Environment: real
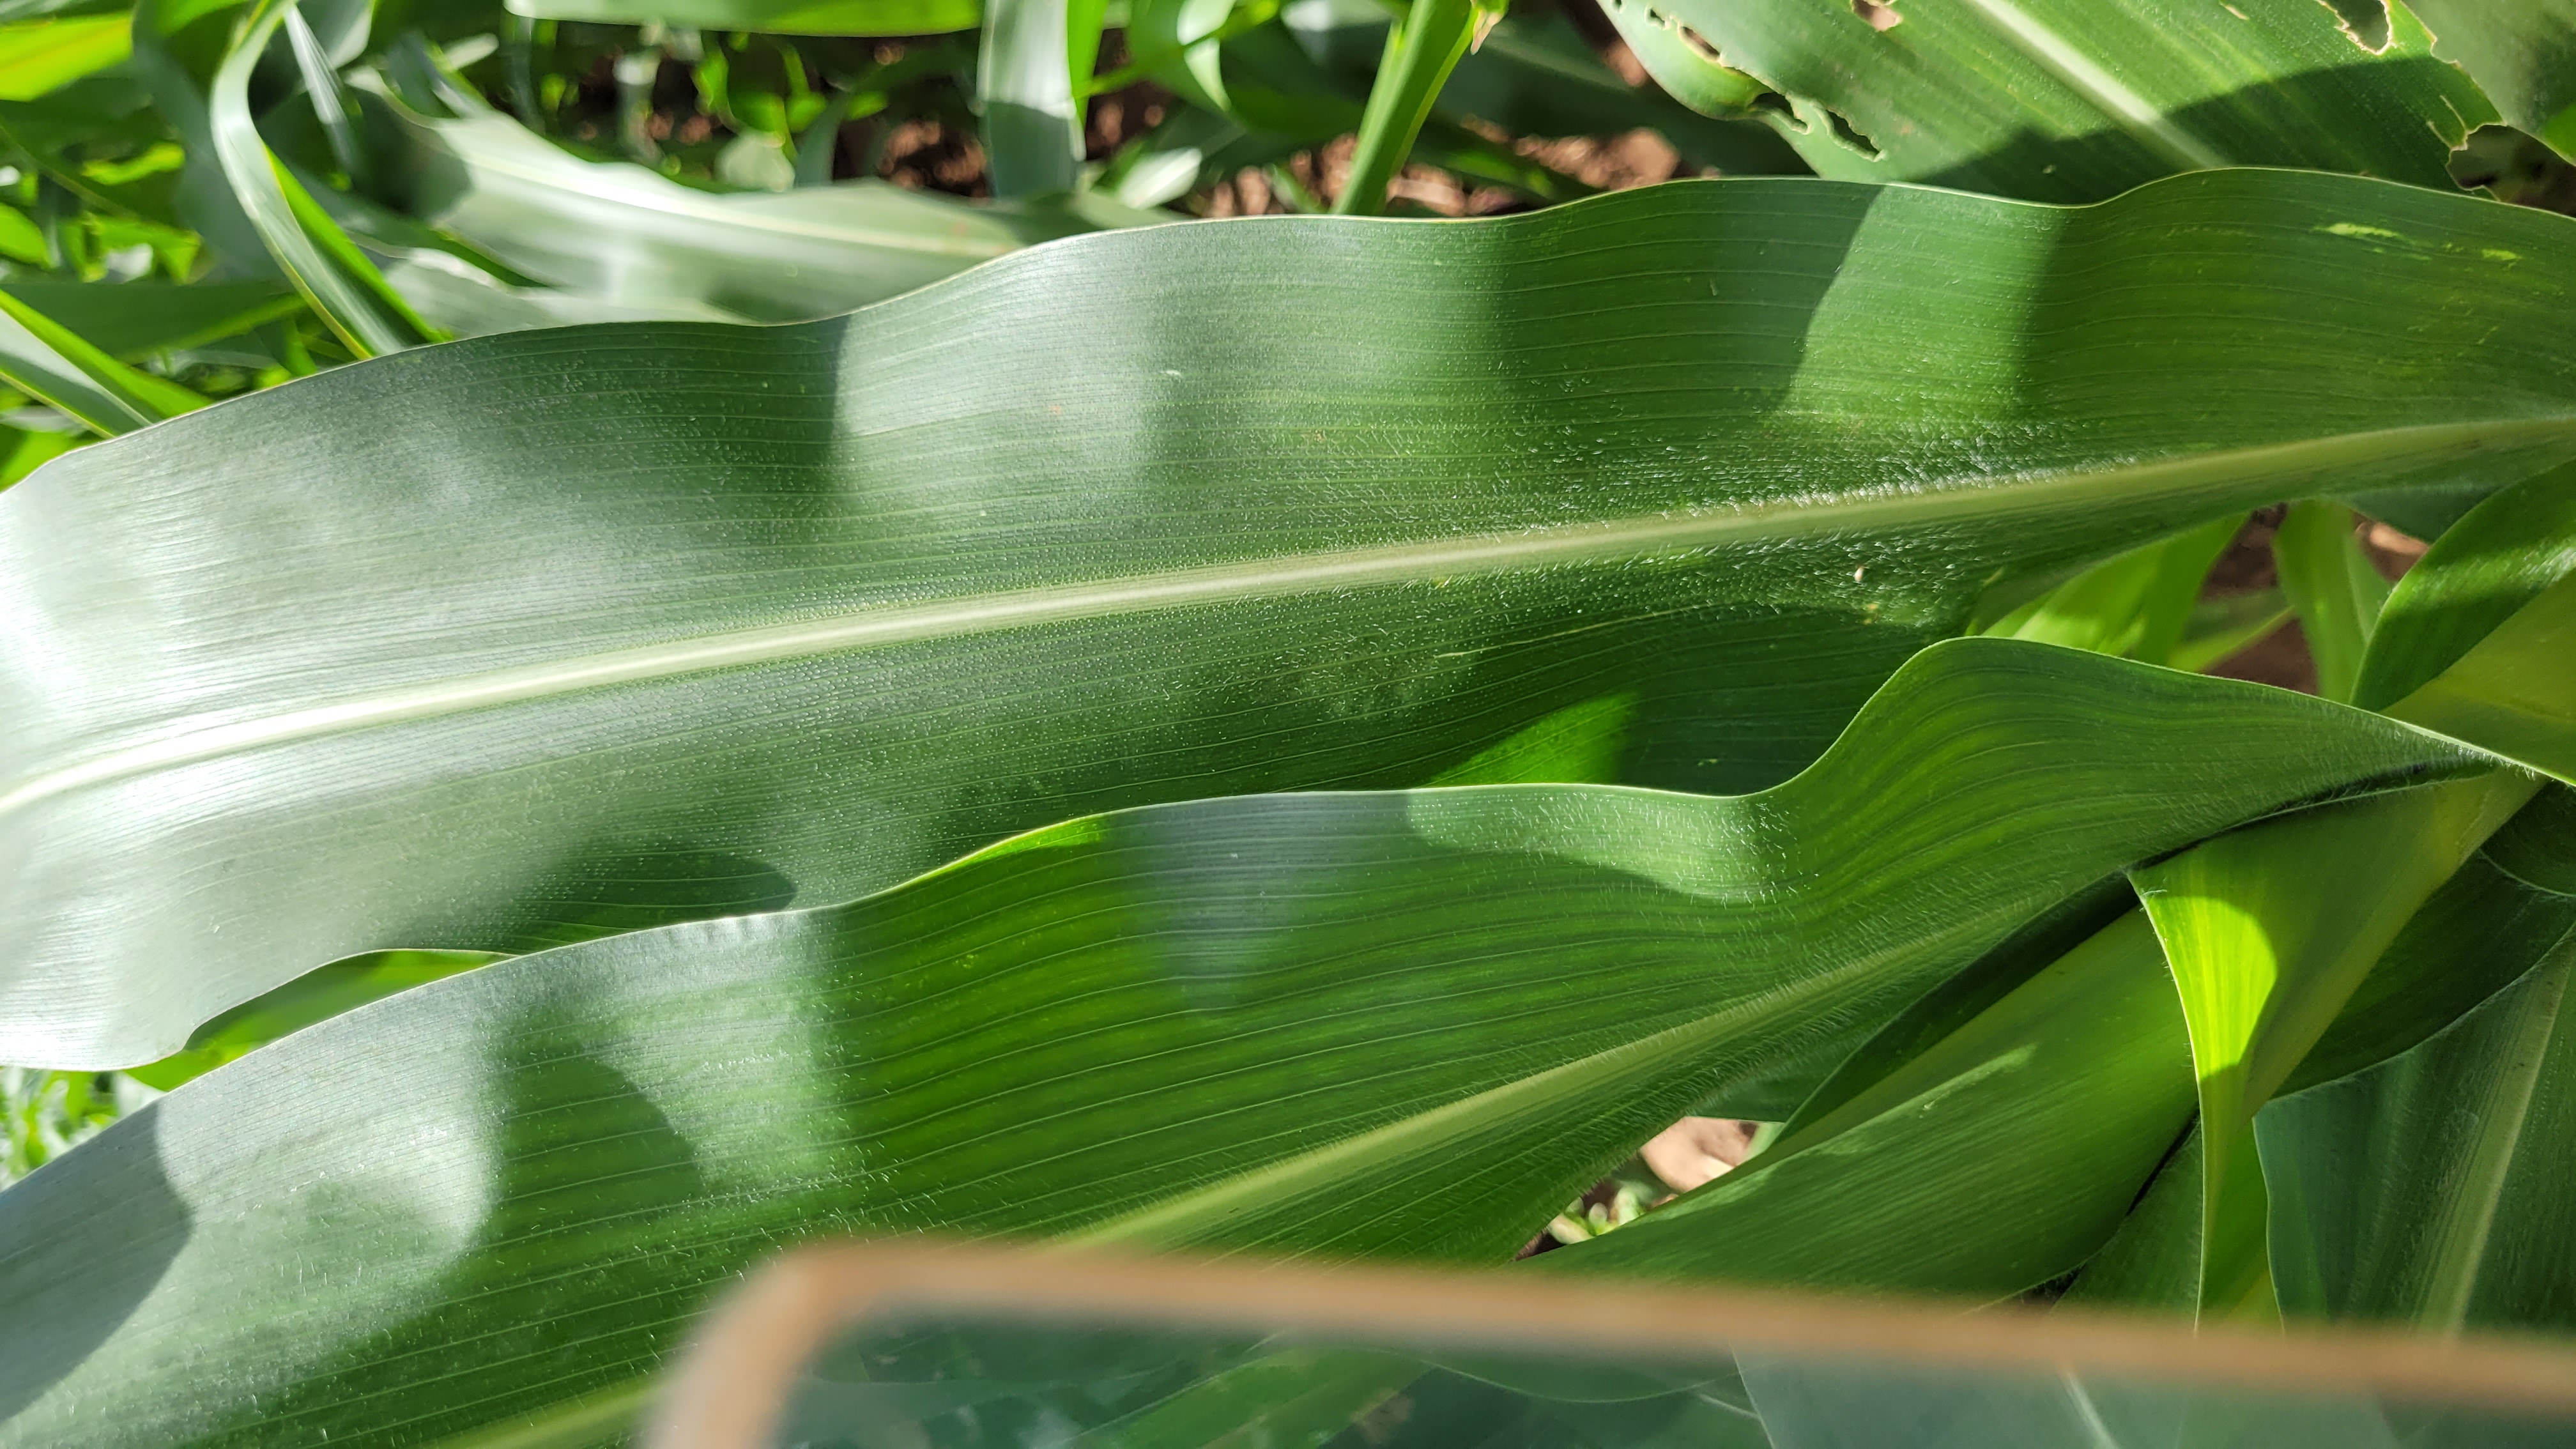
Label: fall_armyworm